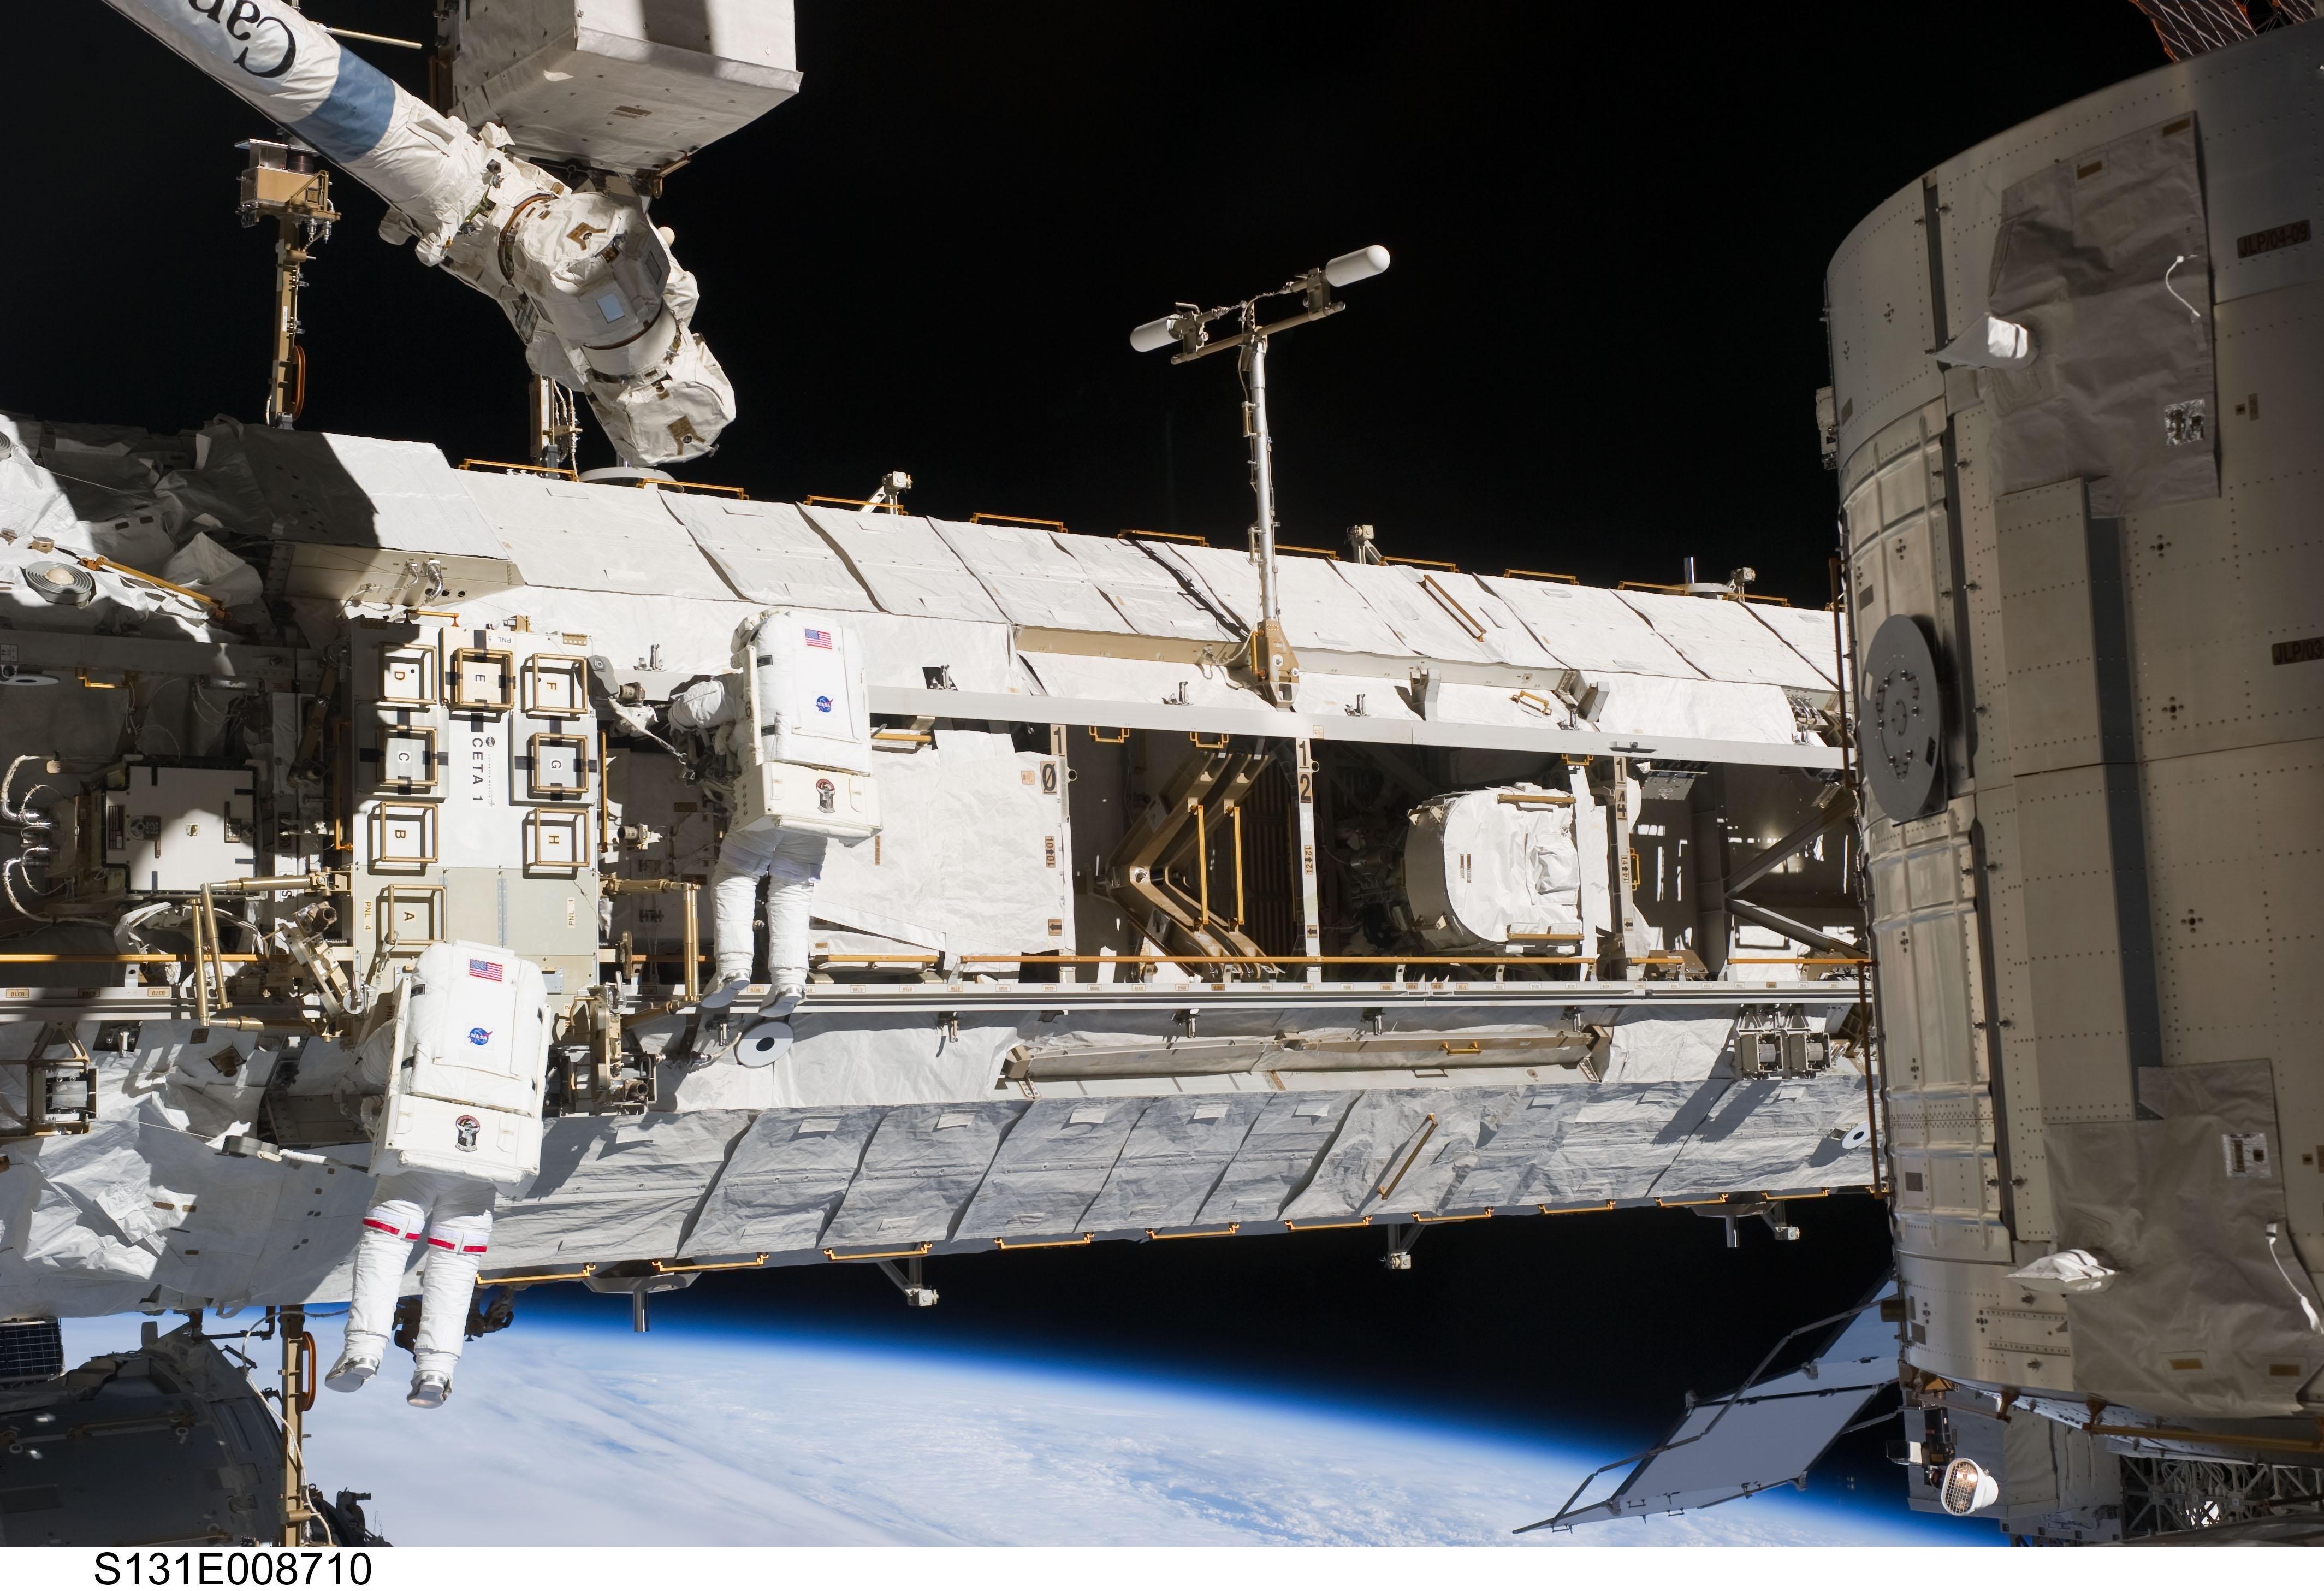
military, vehicle, space, astronaut, nasa, outer space, spacesuit, iss, aerospace, international space station, spacecraft, space travel, astronautics, space station, space suit, space walk, cosmonautics, space flight